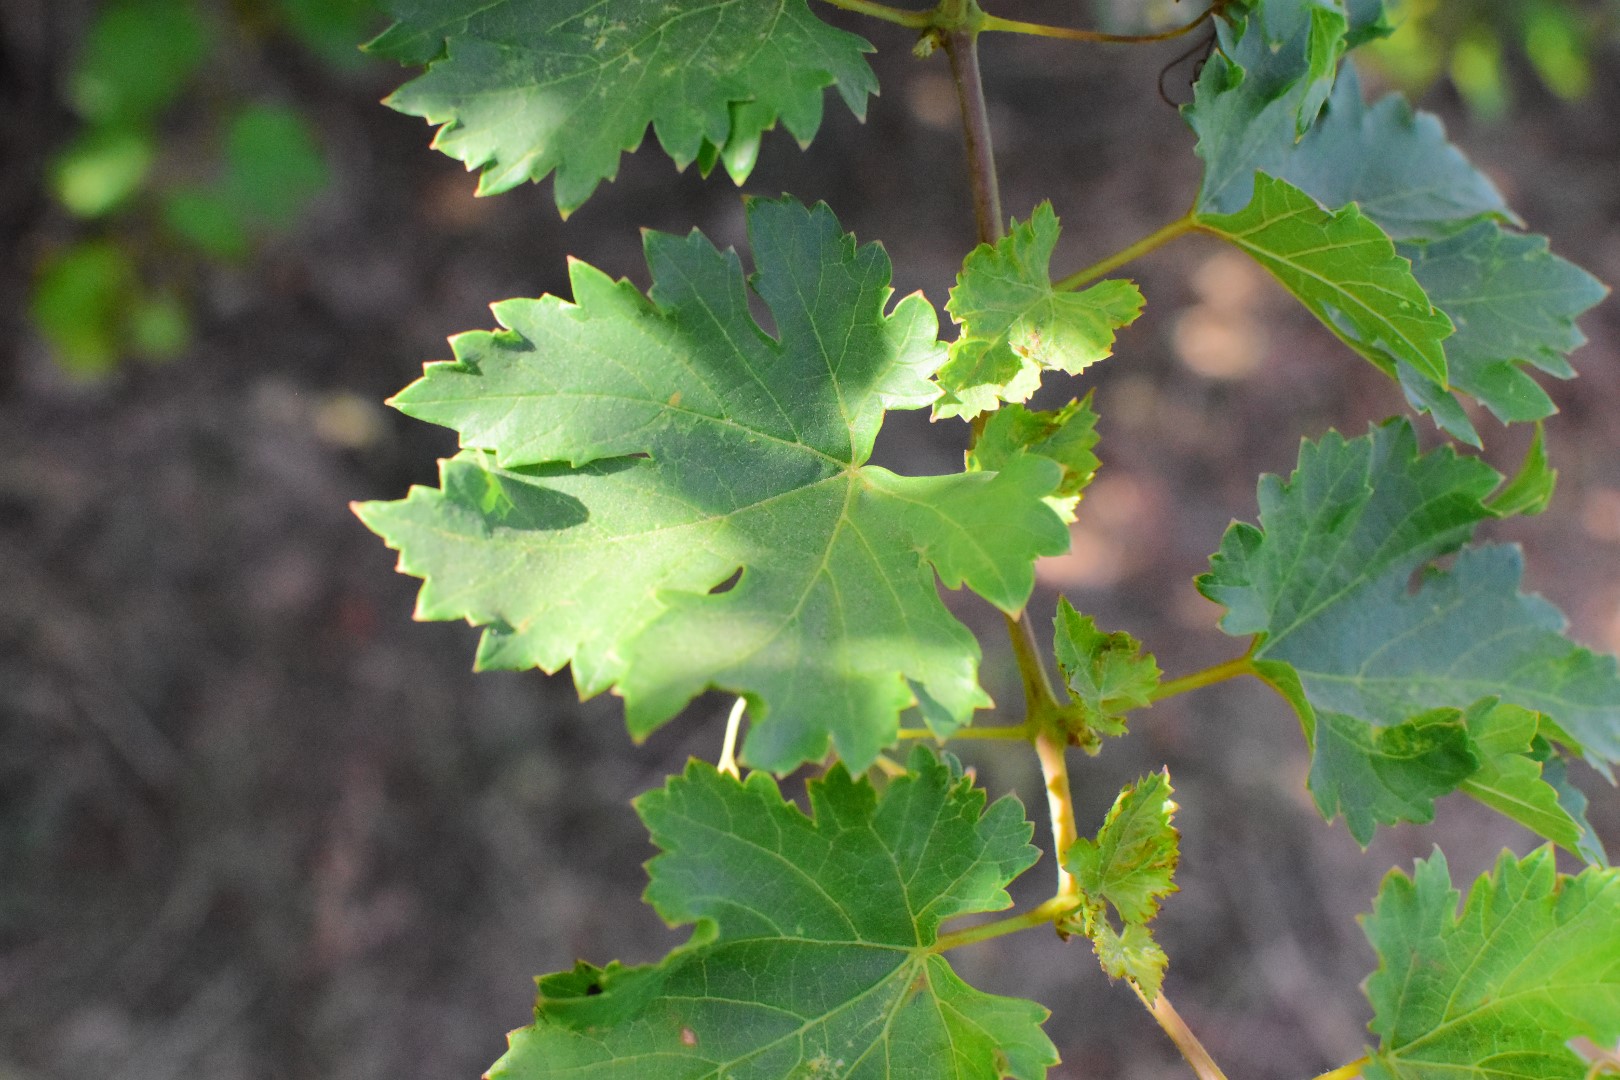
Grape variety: Deas Al-Annz